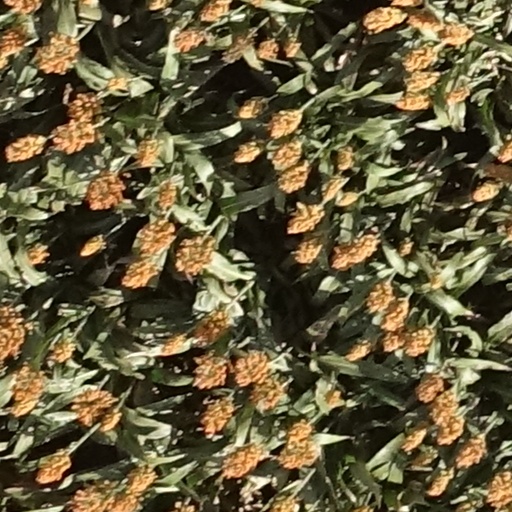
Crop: sorghum